Dawes Point Battery

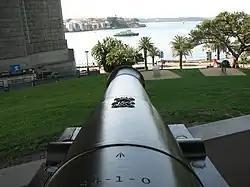
Cannons at the Dawes Point "Tarra" interpretive park

The Dawes Point Battery remains is a heritage-listed former artillery fortification and now visitor attraction located adjacent to the southern pylon of the Sydney Harbour Bridge at Hickson Road in inner city Sydney, on the boundary between Dawes Point and The Rocks in the City of Sydney local government area of New South Wales, Australia. It was built and modified from 1791 to 1925 by Lieutenant William Dawes, Robert Ross, Francis Greenway, and George Barney. The property is owned by Property NSW, an agency of the Government of New South Wales. It was added to the New South Wales State Heritage Register on 10 May 2002.